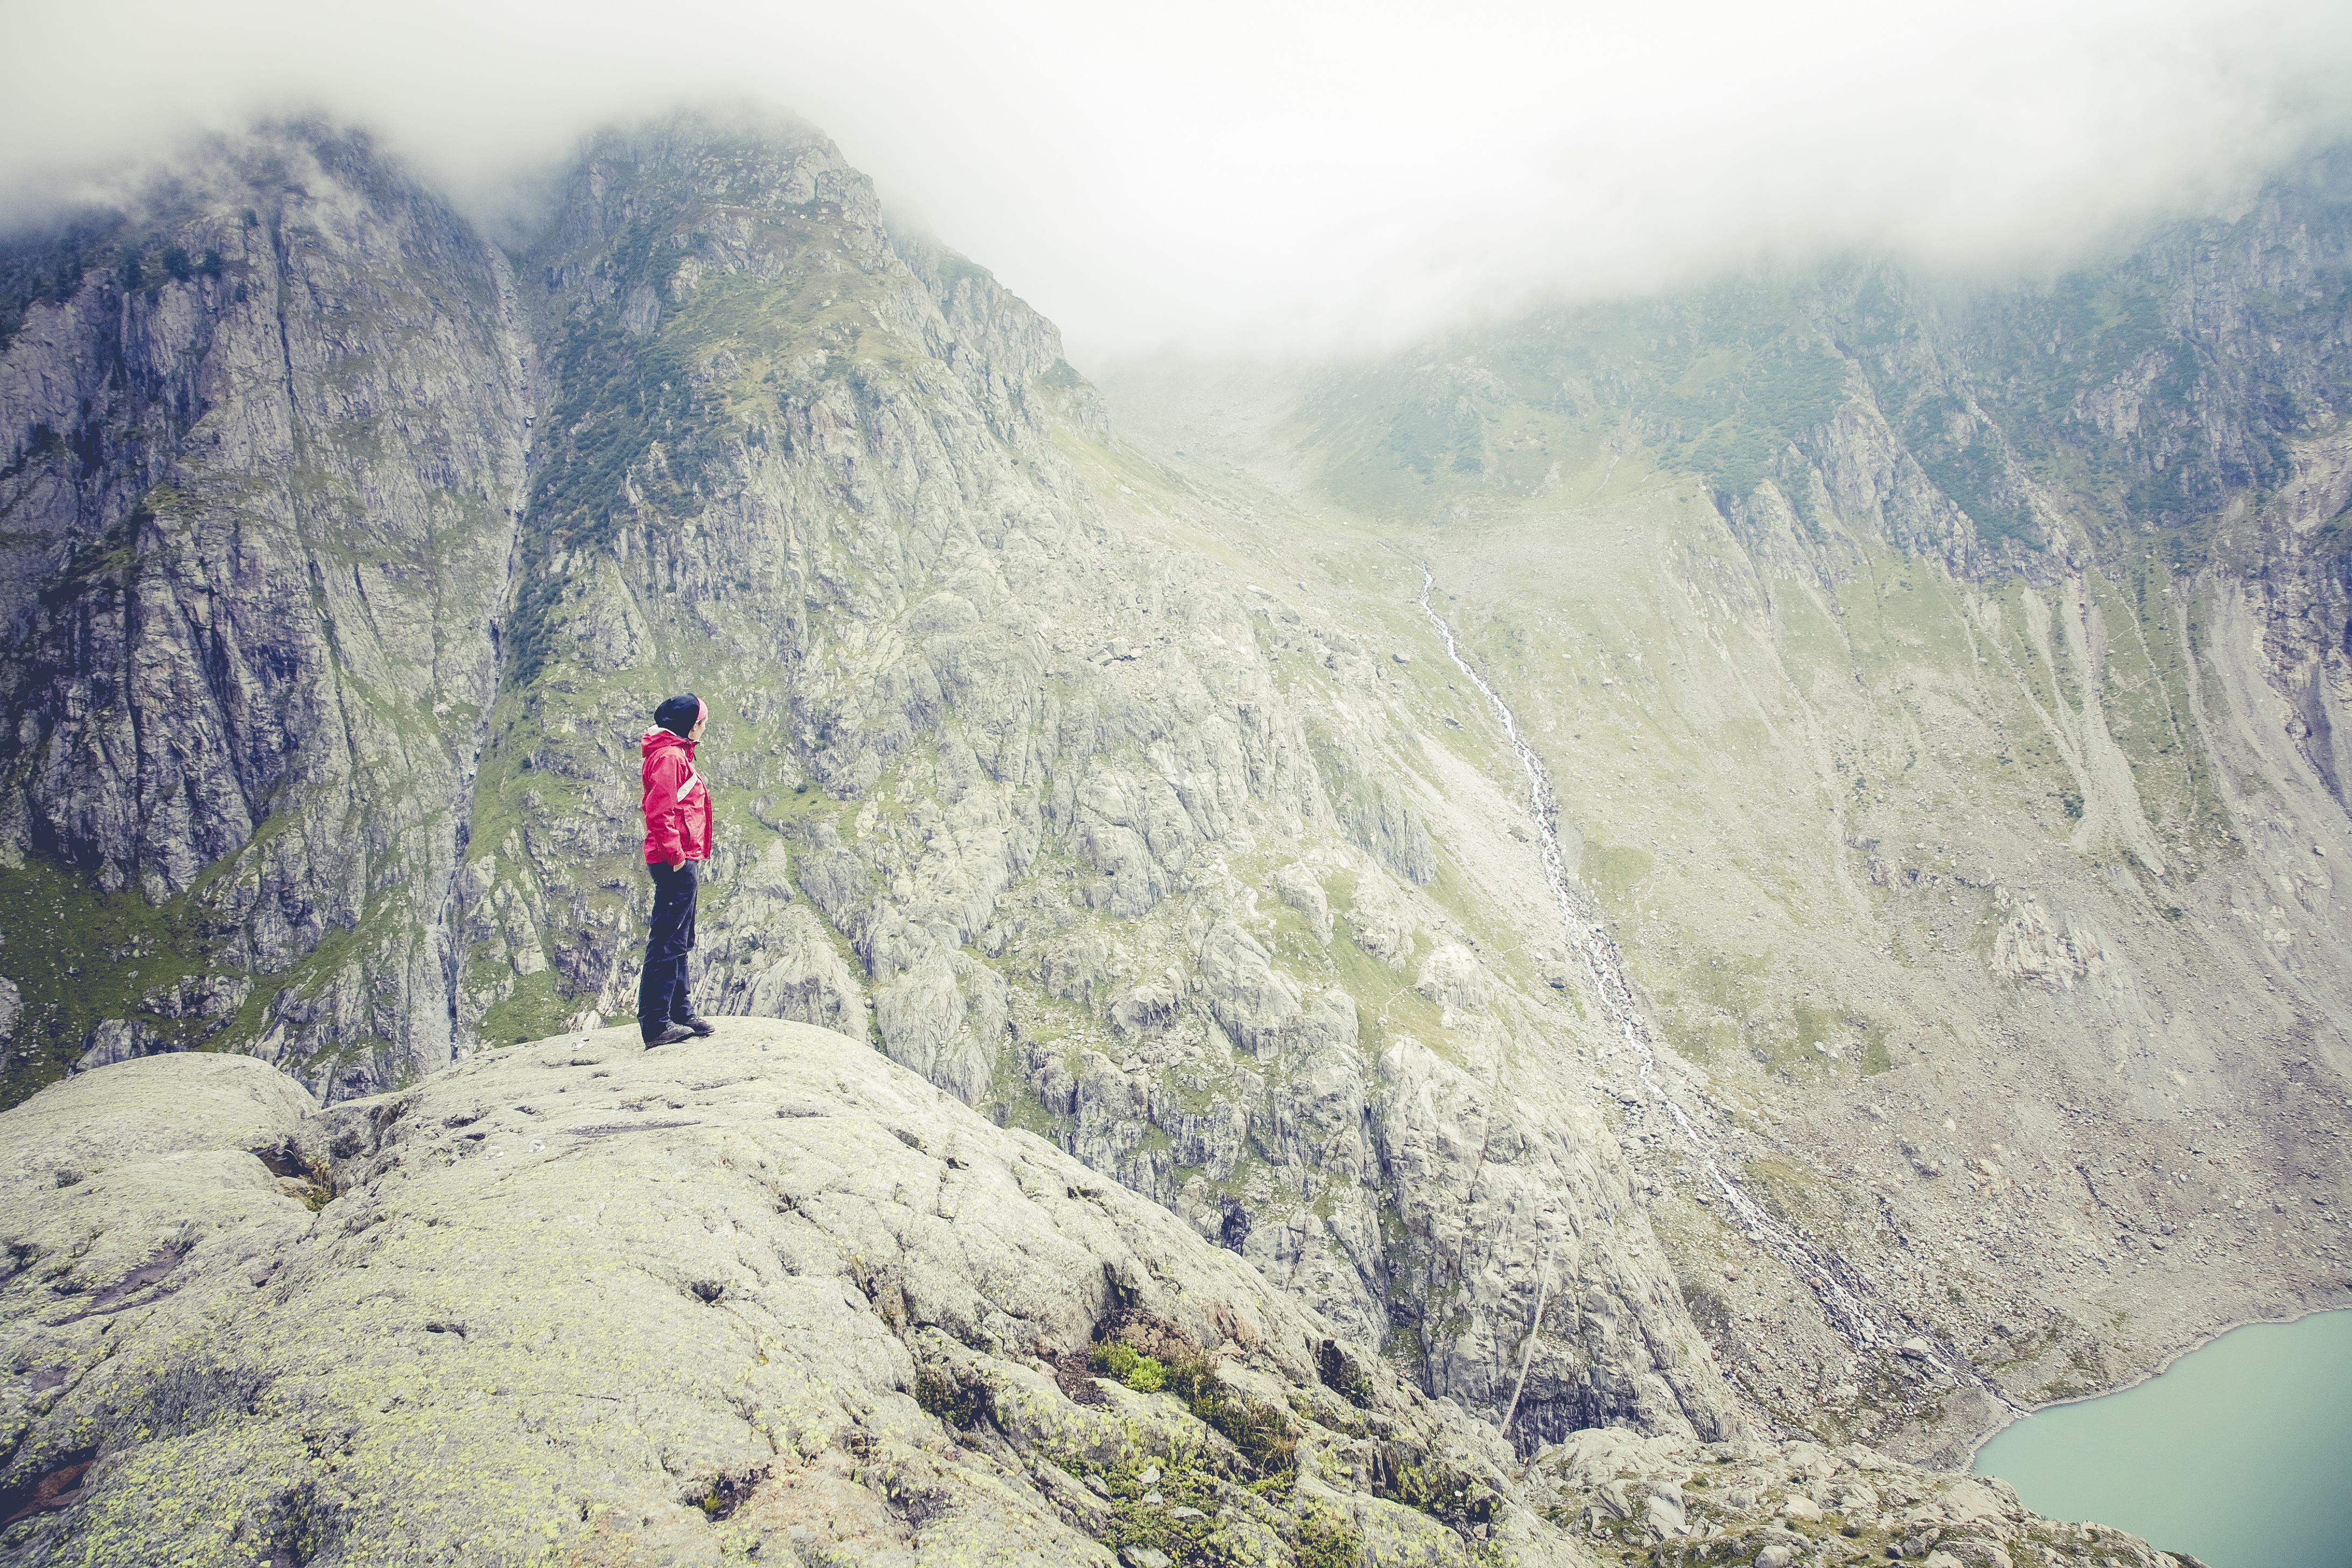
wilderness, walking, person, mountain, fog, hiking, lake, adventure, valley, mountain range, rocky, extreme sport, ridge, summit, mountaineering, geology, sports, alps, backpacking, plateau, landform, rocky mountain, mountain pass, outdoor recreation, geographical feature, mountainous landforms, geological phenomenon